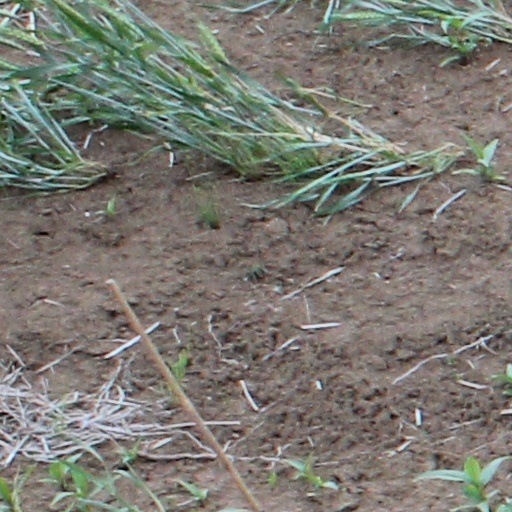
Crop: wheat